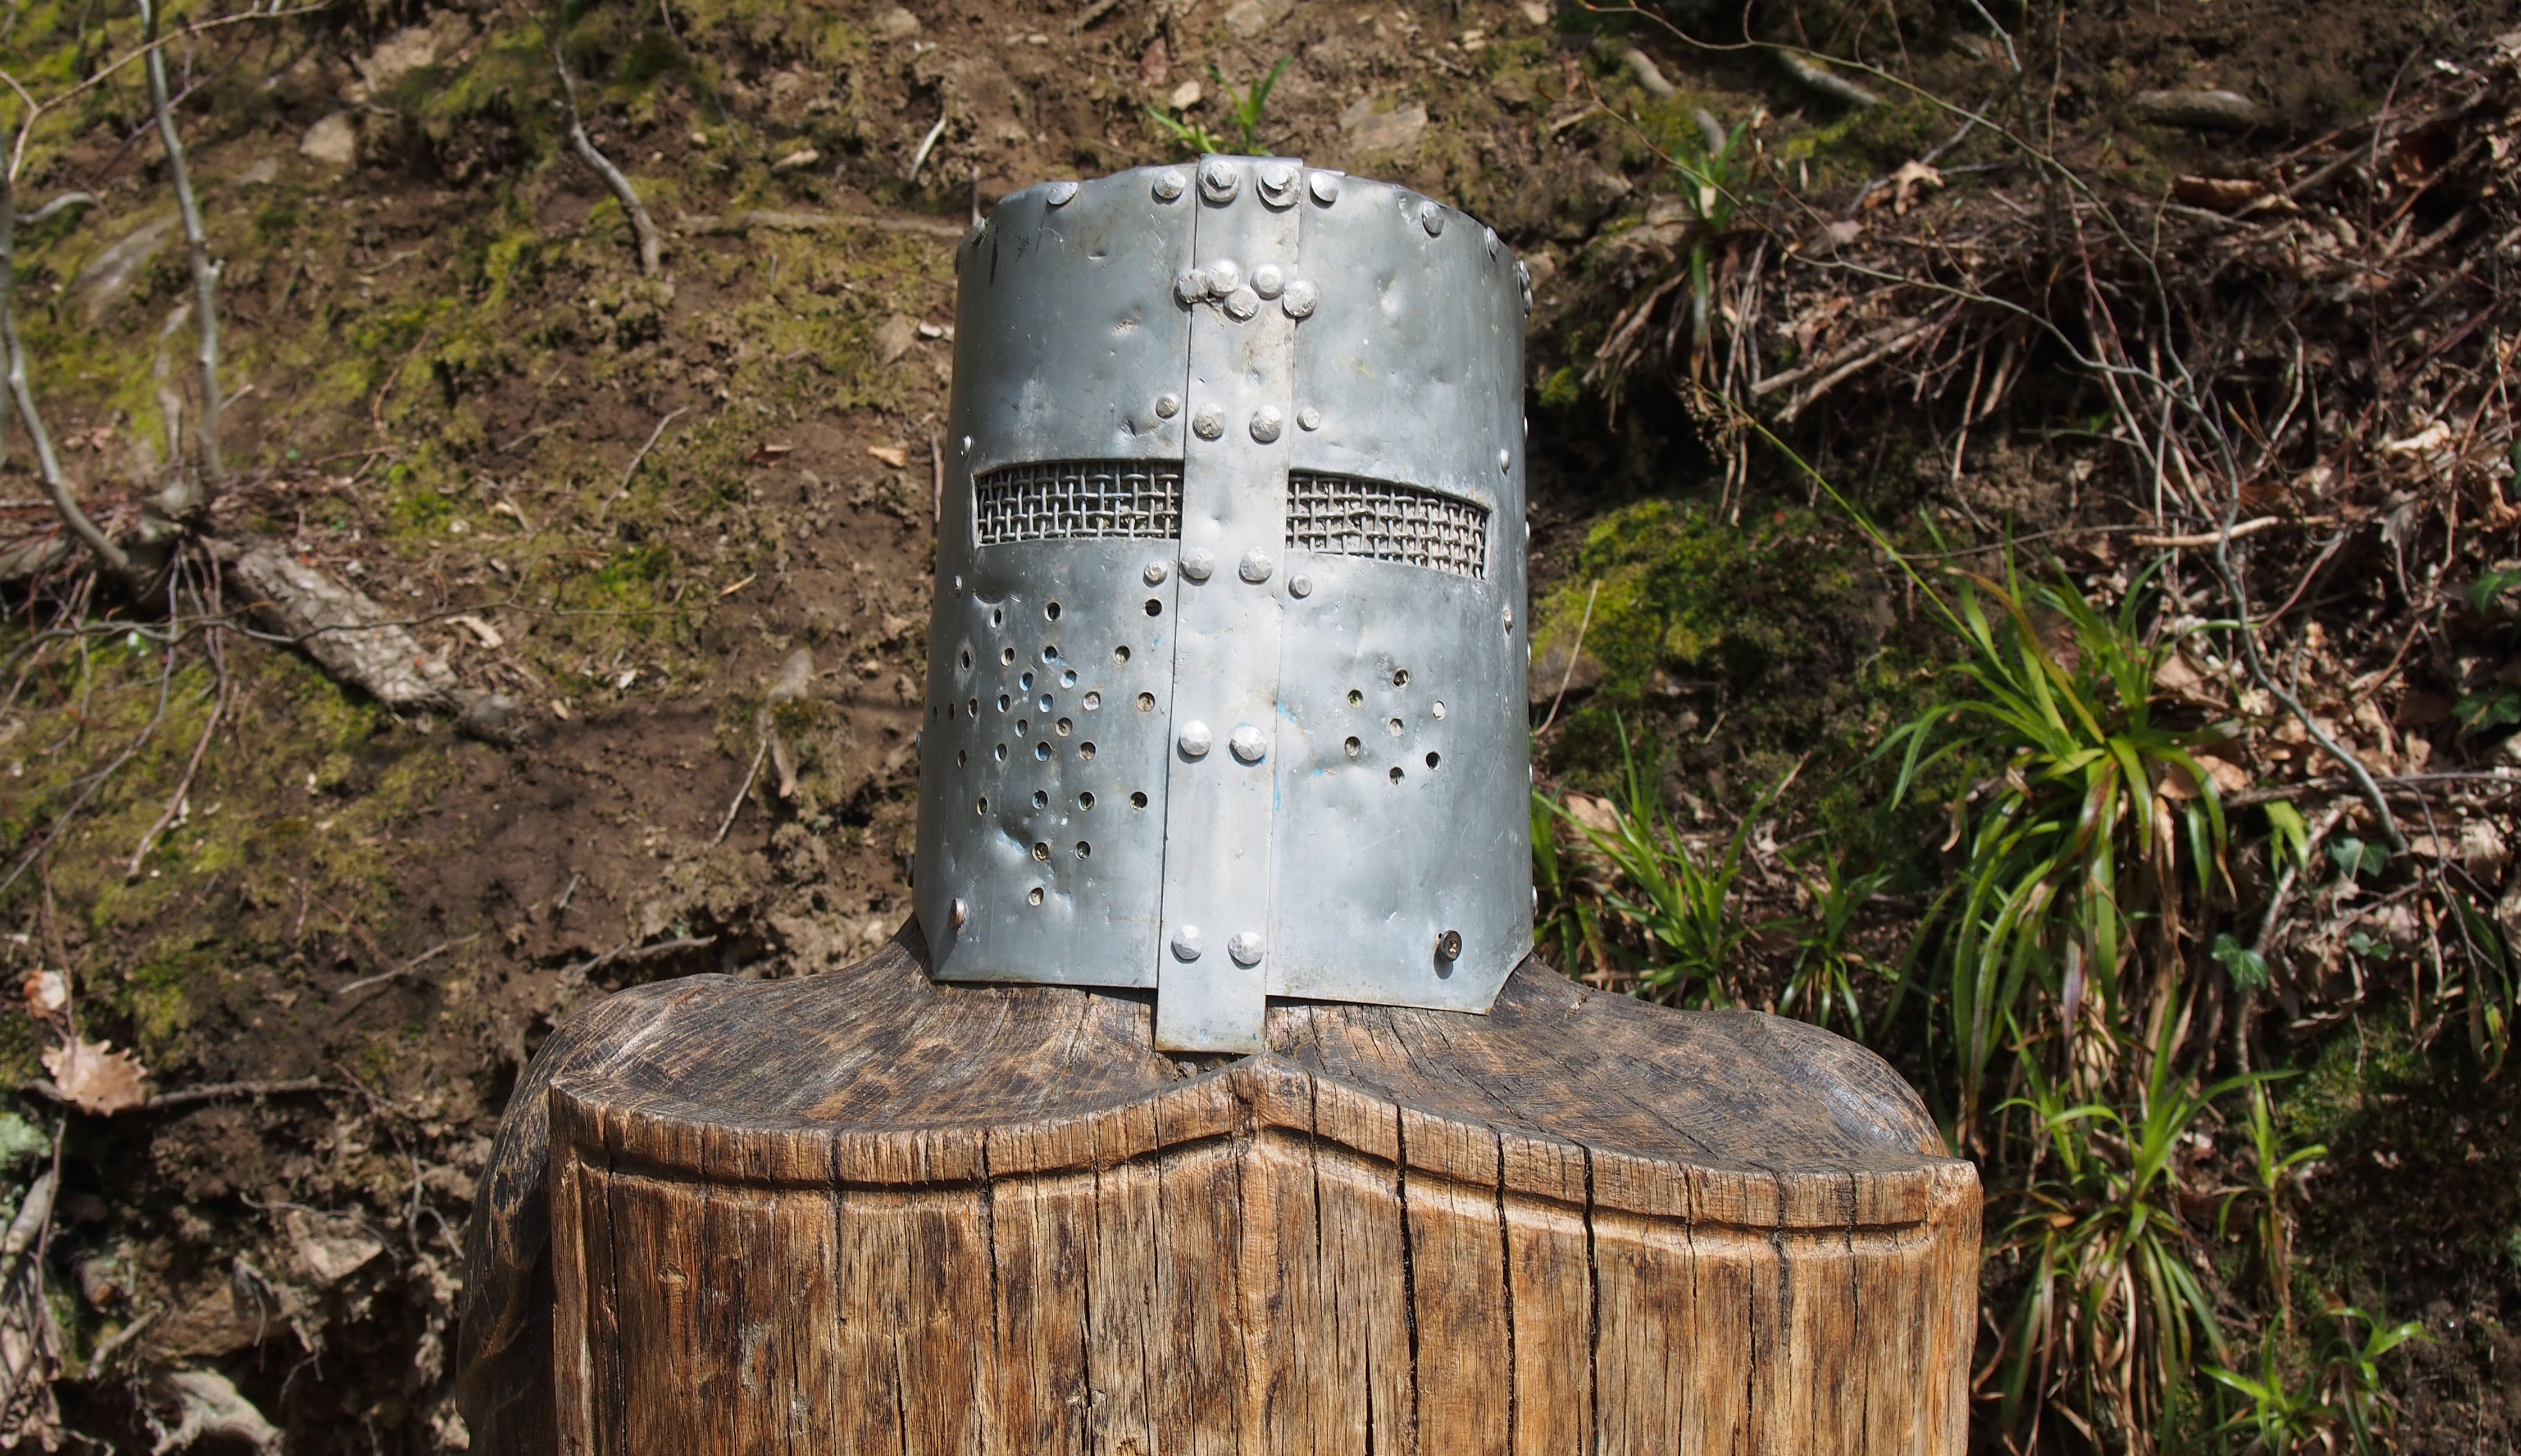
wood, soil, art, knight, helm, funny, middle ages, armor, man made object, practical joke